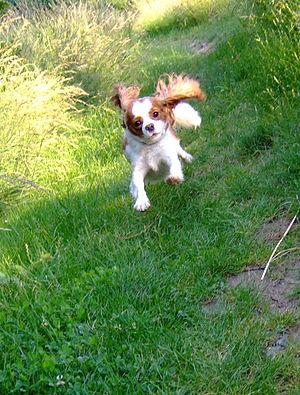
Cavalier King Charles Agility
Le Cavalier King Charles Spaniel est un petit chien d'agrément d'origine anglaise dérivé d'une race d'épagneuls nains, le King Charles Spaniel. En français, dans le langage courant, son nom est fréquemment abrégé en Cavalier King Charles, voire en Cavalier ou en C. K. C.